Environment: real
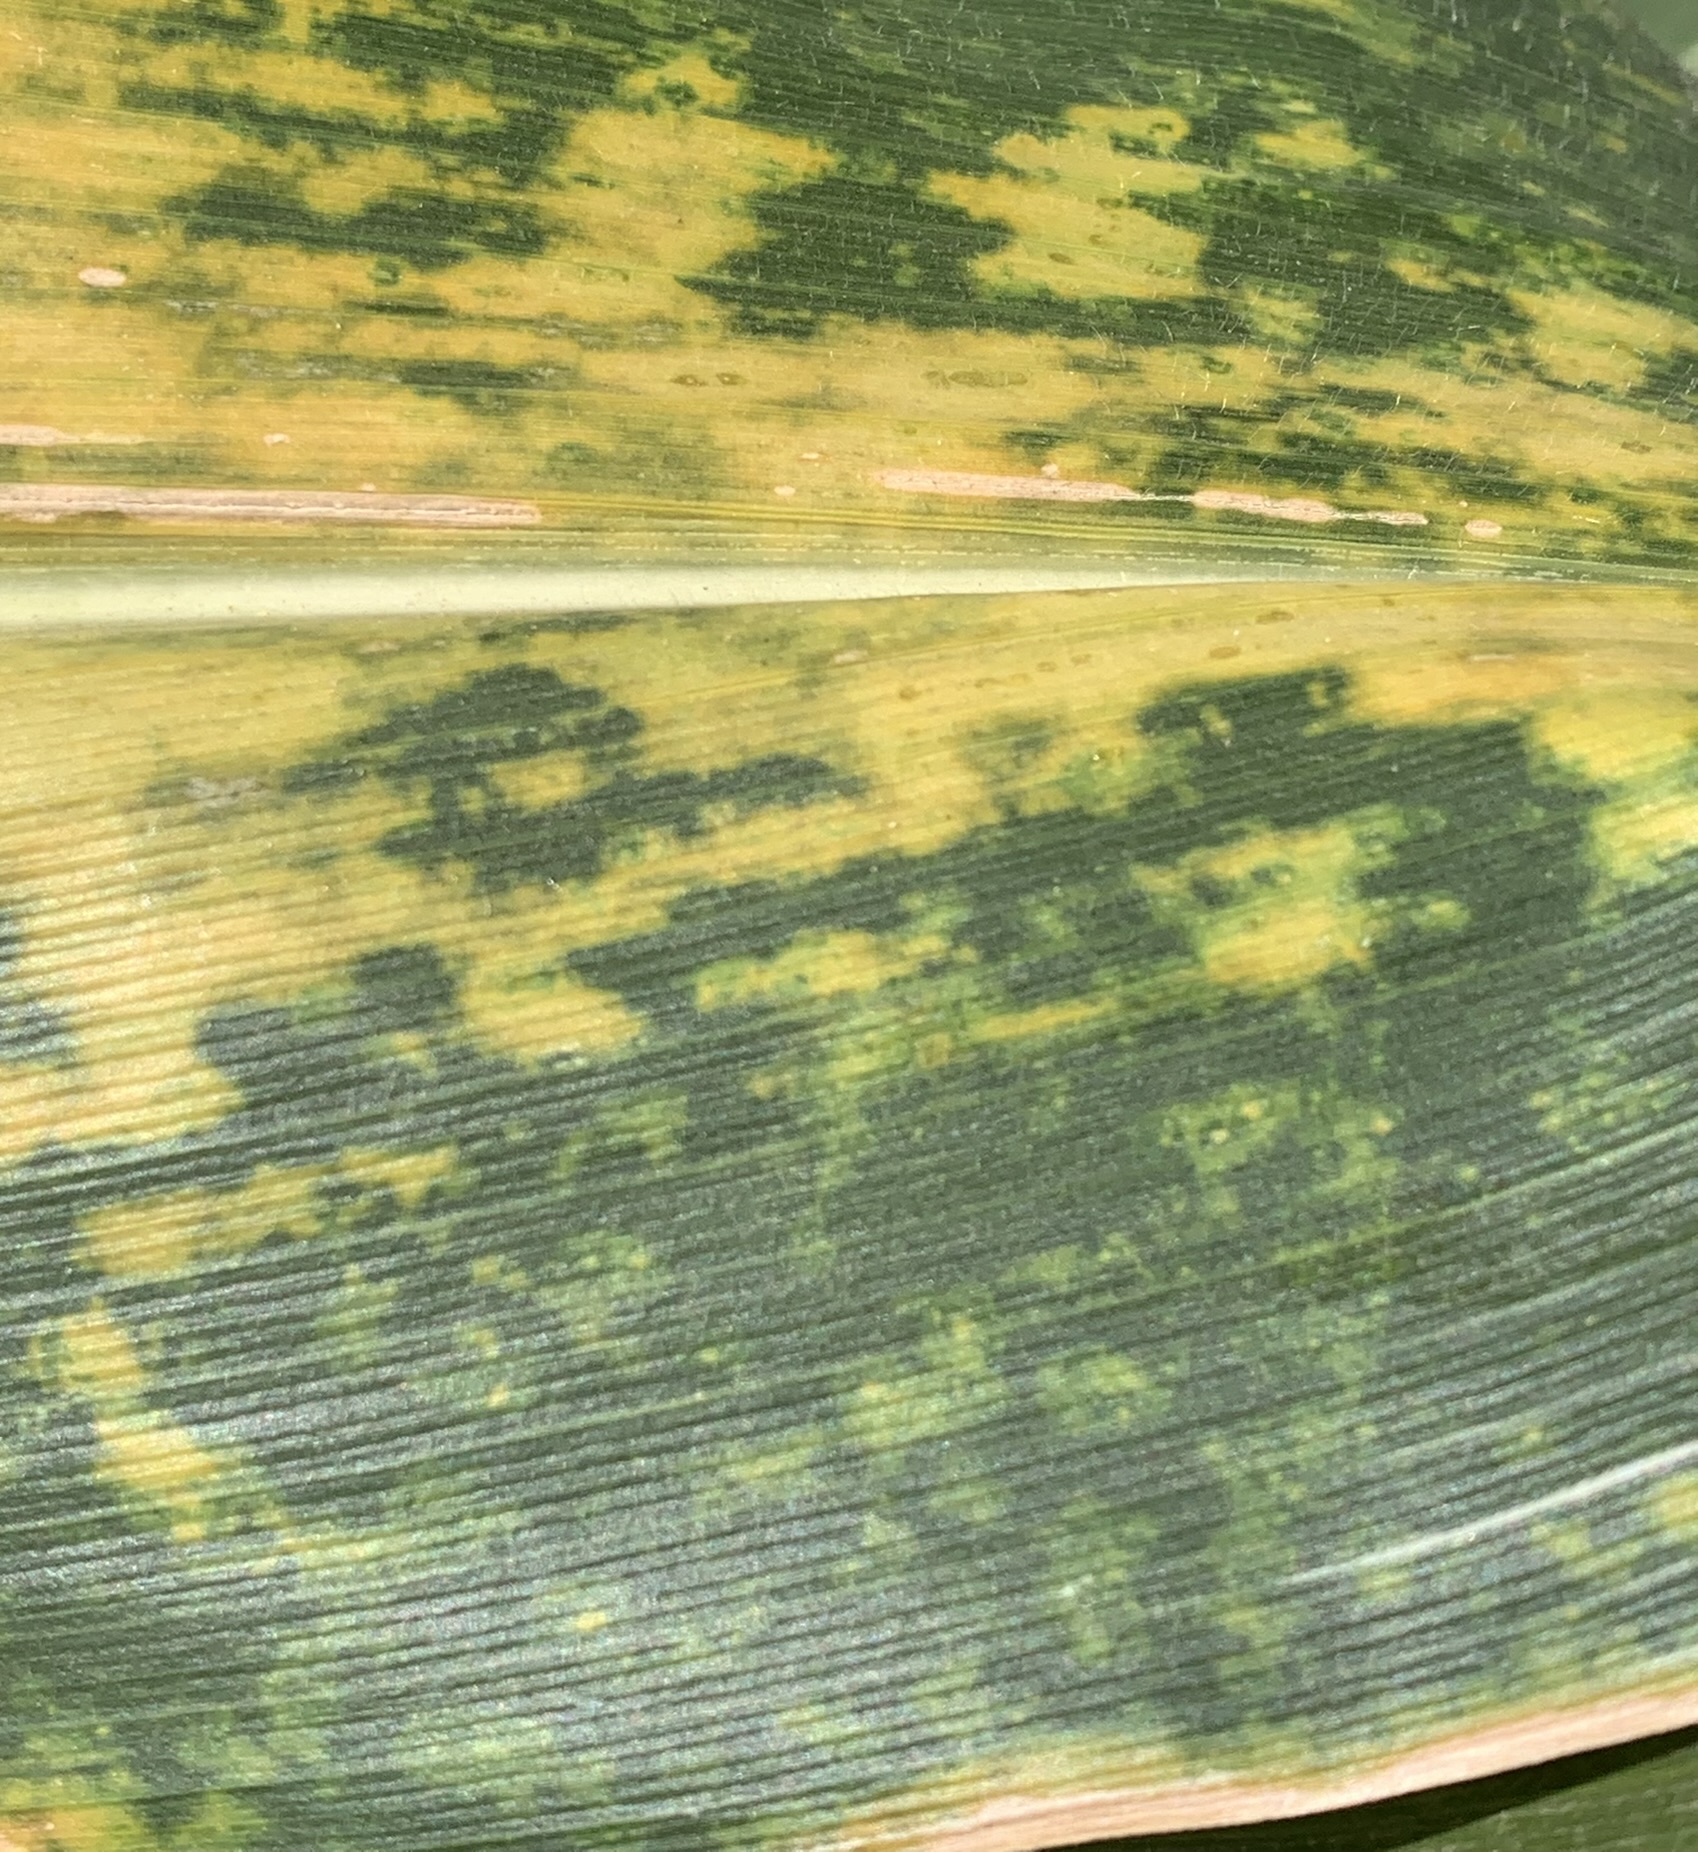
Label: lethal_necrosis